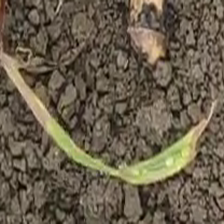
Weed species: Digitaria_SP_(Digitaria Sanguinalis )